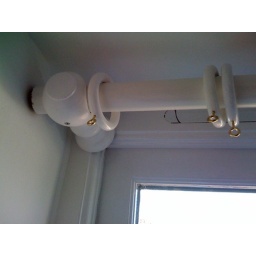
Curtain pole in bedroom